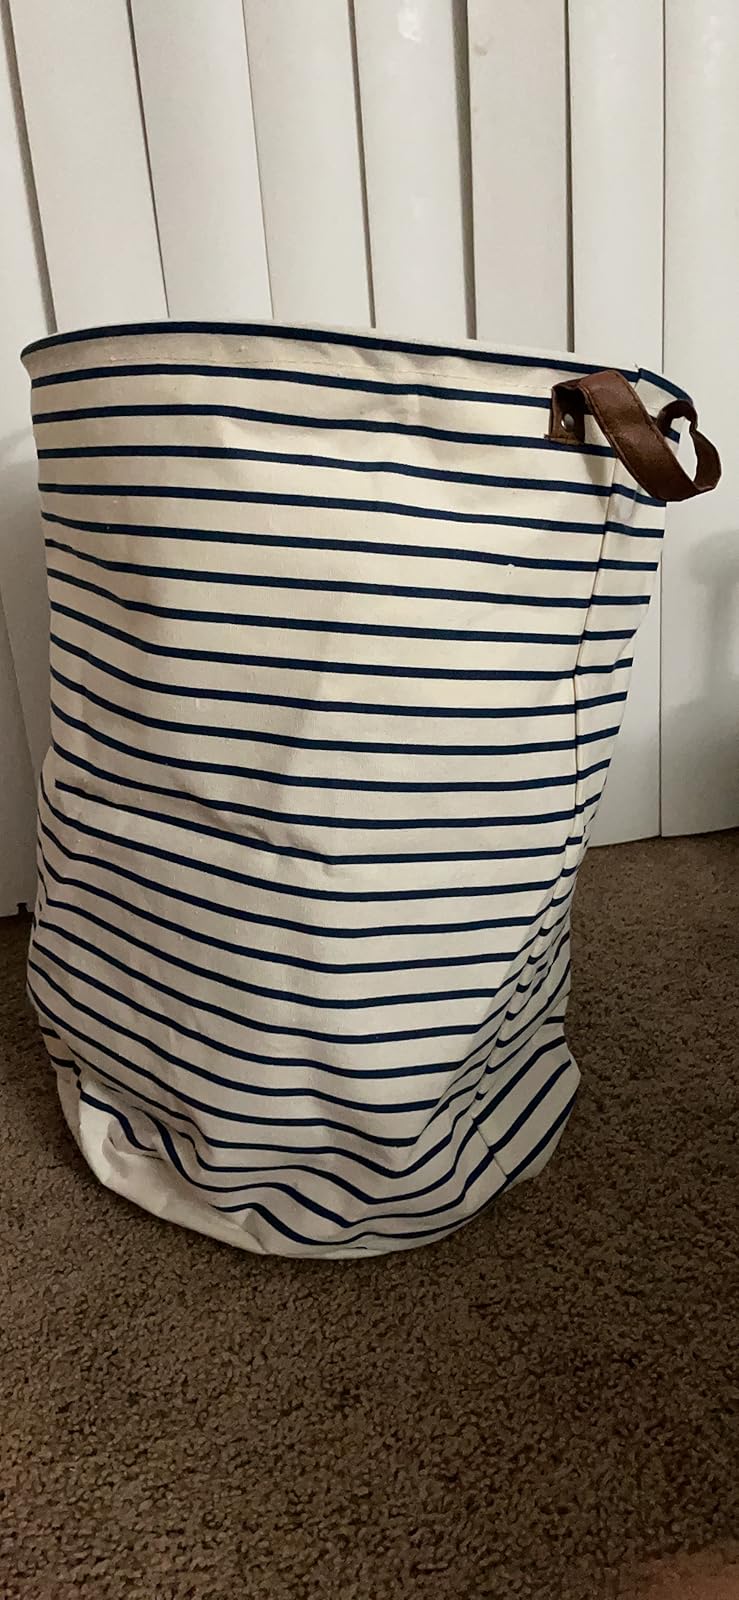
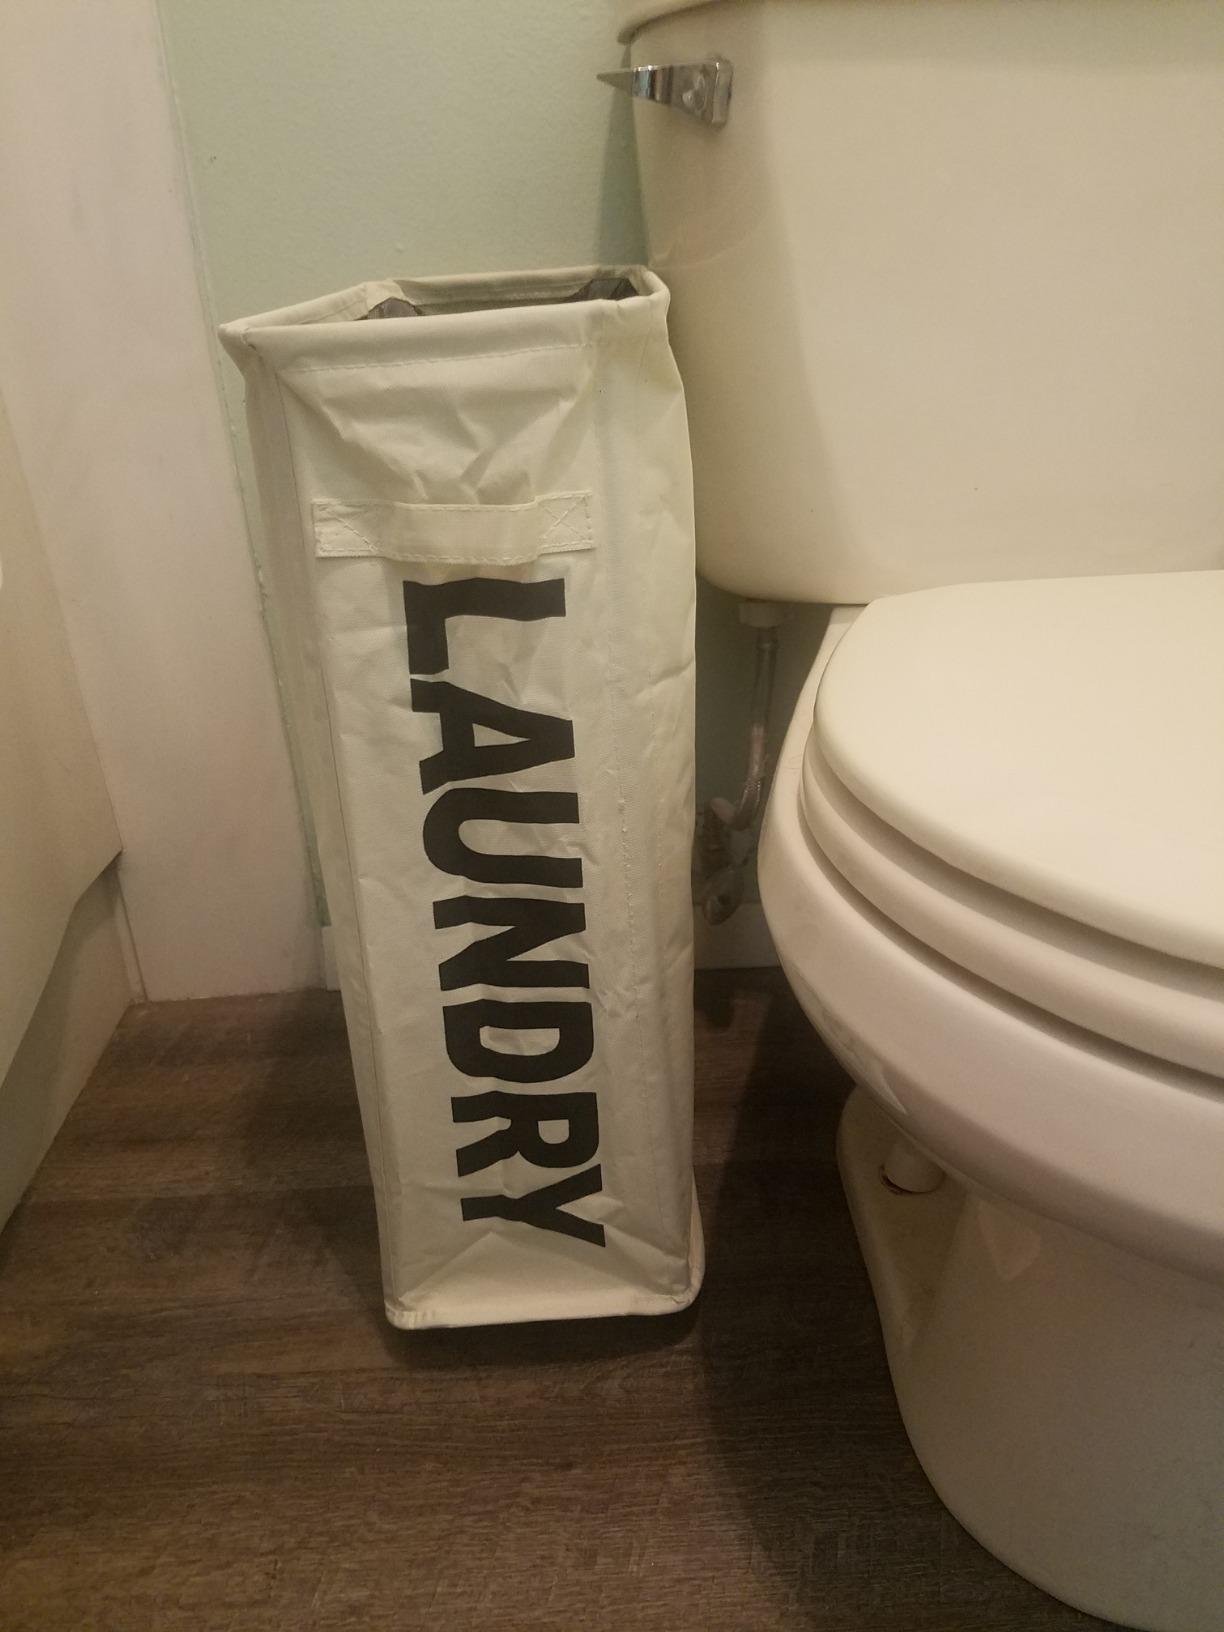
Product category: items_hamper
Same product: no